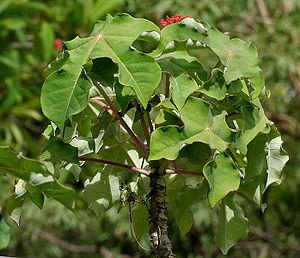
Jatropha est un genre de plantes dicotylédones de la famille des Euphorbiaceae.